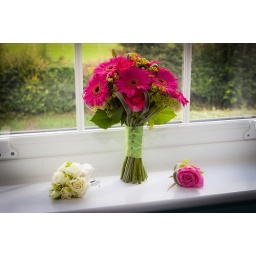
Red bouquet in window